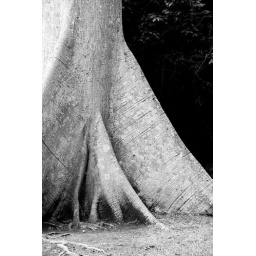
The base of a Ceiba tree at Tikal in Guatemala.